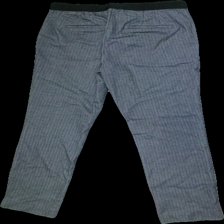
View: back
Type: Trousers
Category: Men
Brand: Not in the list
Colors: Grey
Material: 65%polyester 32%viscose 3%elastane
Cut: Regular
Season: Spring
Price range: 100-150
Recommended usage: Reuse